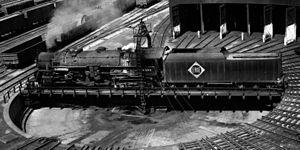
L'Erie Railroad était un chemin de fer américain de classe I qui opérait dans l'État de New York, le New Jersey, la Pennsylvanie, l'Ohio, l'Indiana et l'Illinois. À son origine, il reliait New York City au Lac Érié. Sa ligne principale eut une réelle influence dans le développement économique du Southern Tier, incluant des villes comme Binghamton et Elmira.